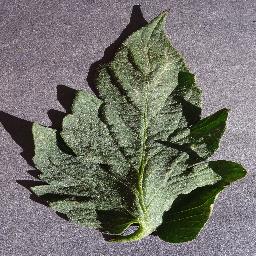
Label: Tomato___healthy